Gosport War Memorial Hospital

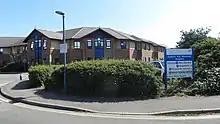
The vehicle entrance to the modern part of the hospital from St. Ann's Hill Road, the actual entrance is a little to the left of this image

The extended site now provides inpatient and outpatient services for the local community following the closure of the nearby Royal Hospital Haslar and to complement services provided by the expanded Queen Alexandra General Hospital in Cosham which was completed in 2009. There are four in-patient wards with a total of 70 beds, offering rehabilitation or caring for older people with acute mental health needs. The minor injuries unit, operated by Portsmouth Hospitals University NHS Trust, was upgraded to an urgent treatment centre in 2021.